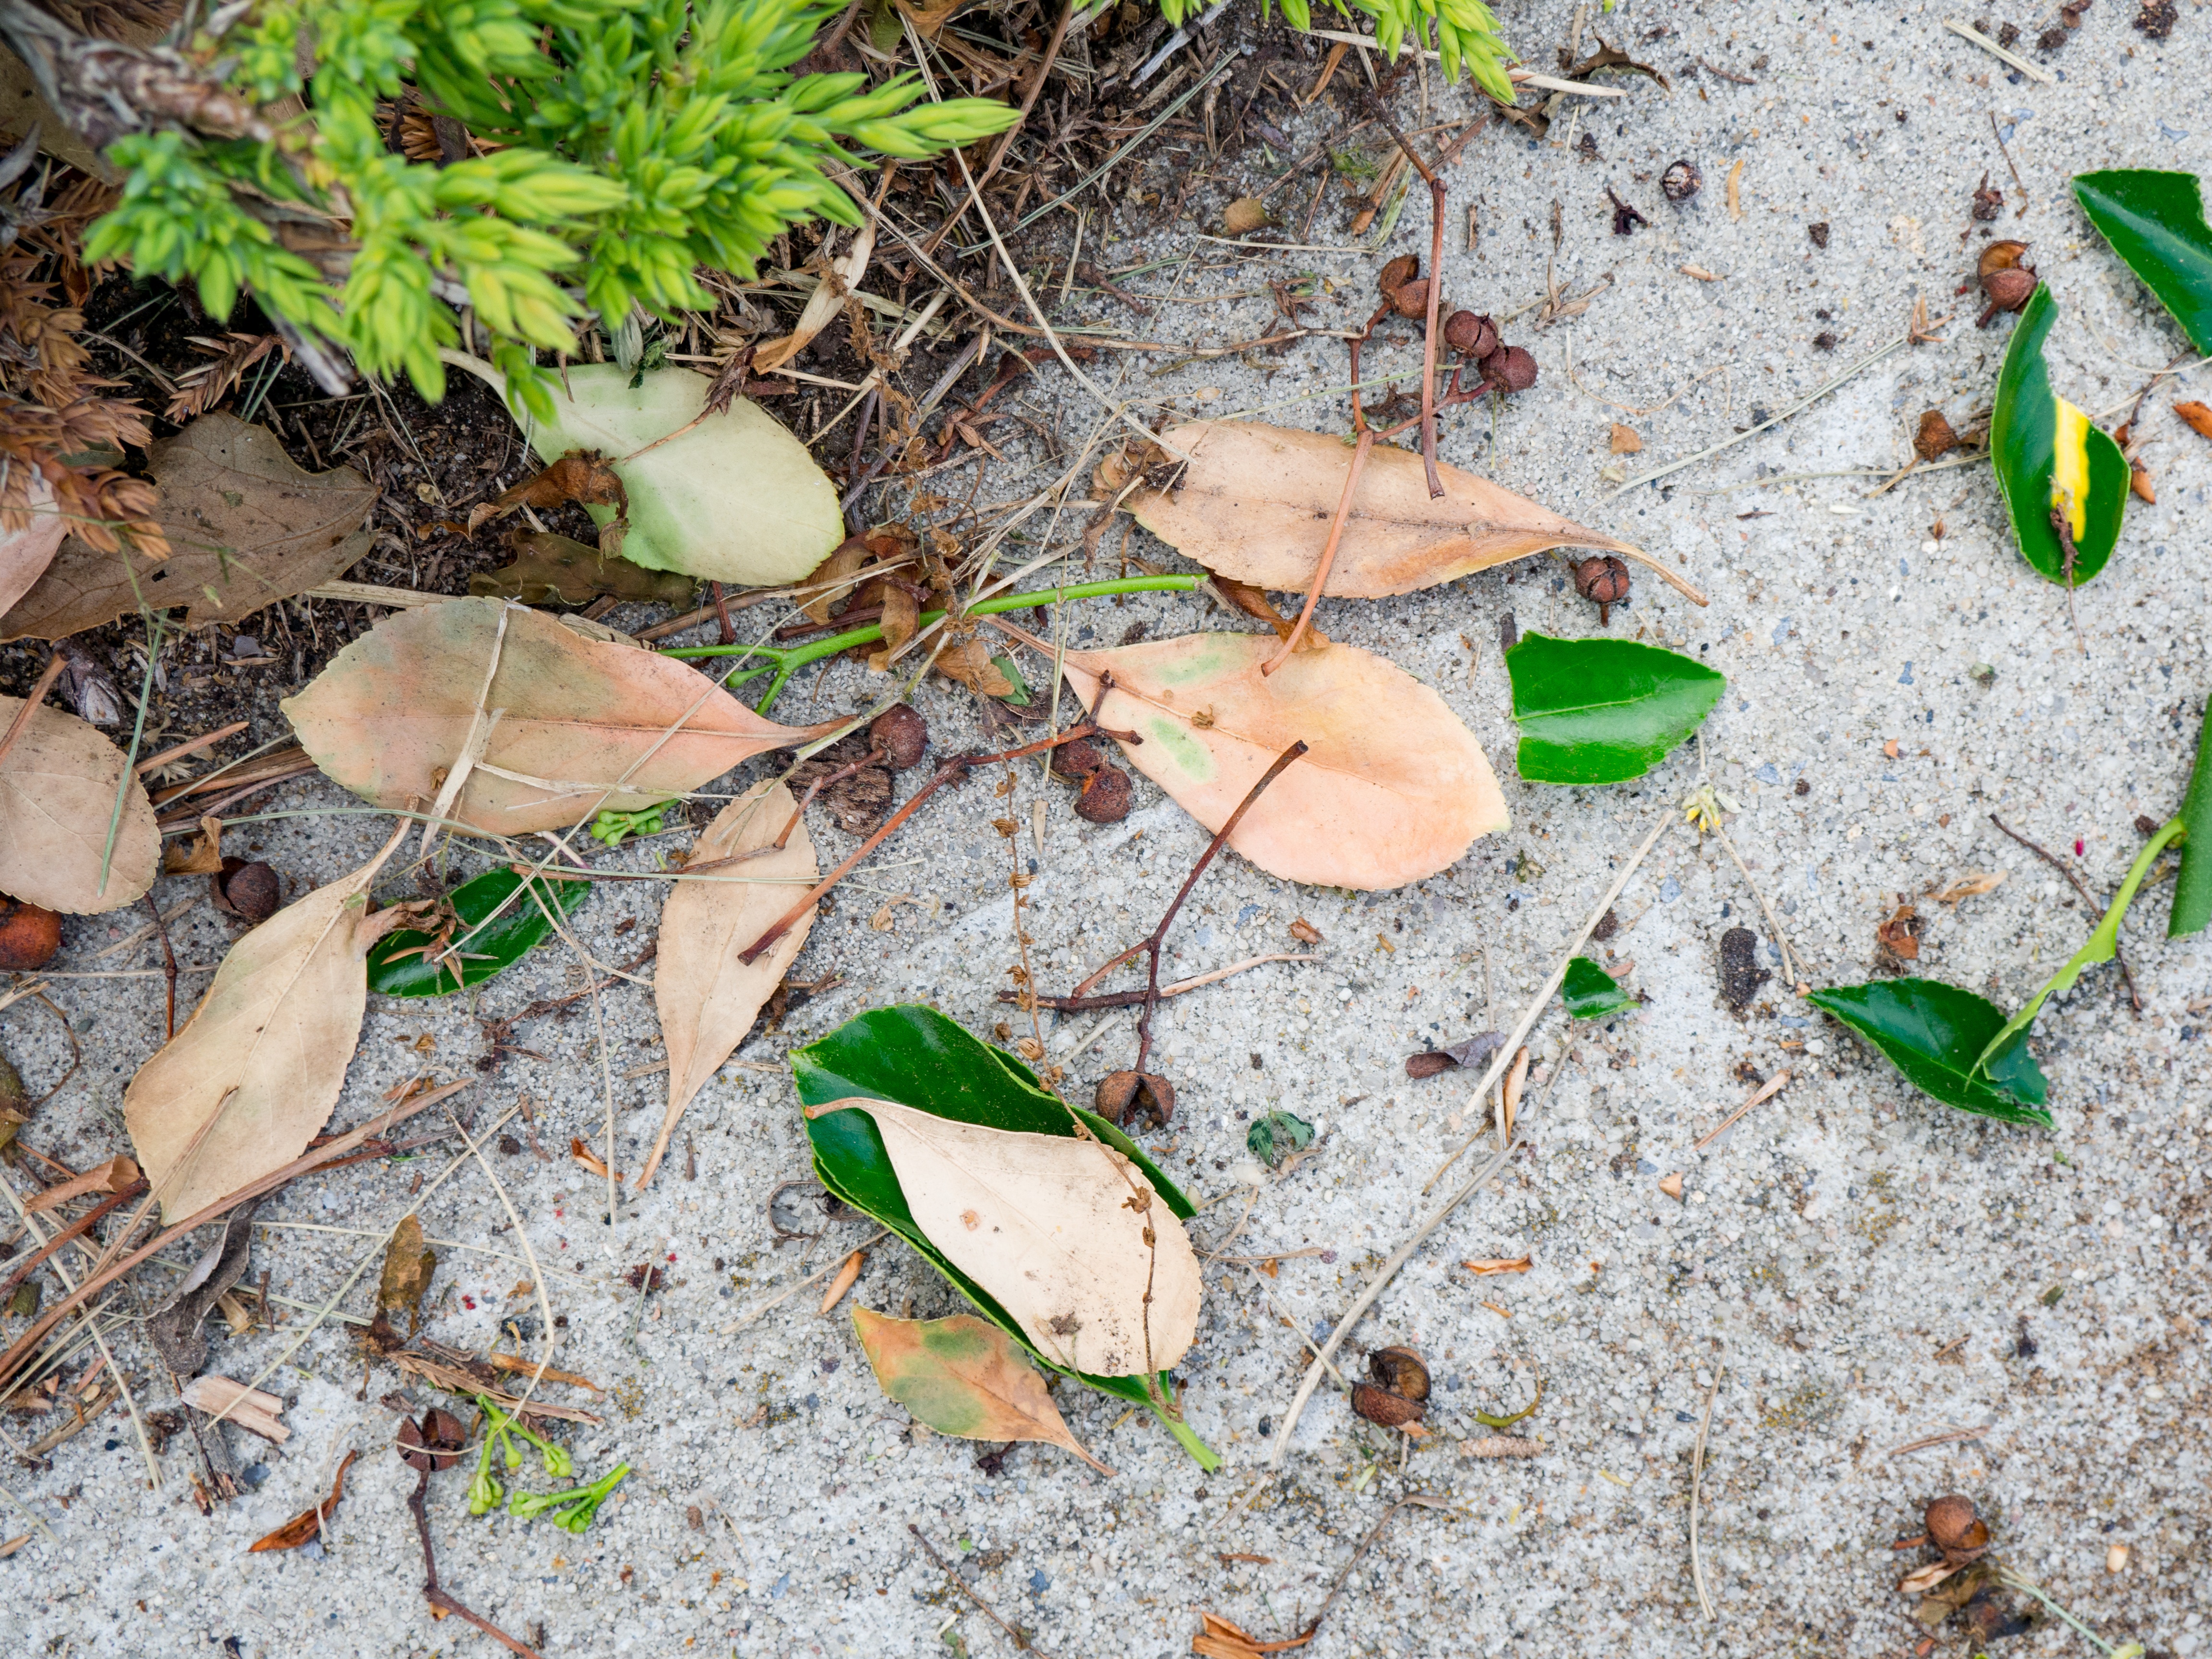
tree, nature, grass, branch, plant, leaf, flower, green, autumn, soil, botany, flora, season, fauna